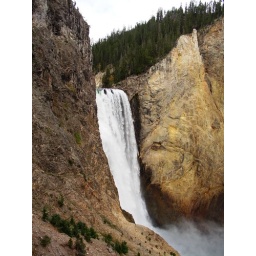
You can see the namesake yellow stone in this picture.